English Poor Laws

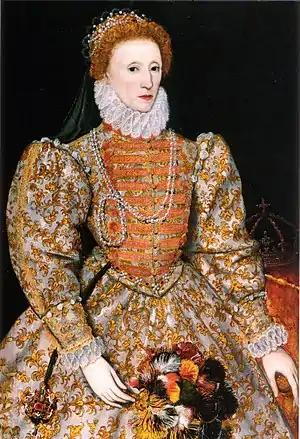
The Poor Relief Act 1601 is sometimes referred to as the "43rd Elizabeth" as it was passed in the 43rd year of the reign of Elizabeth I of England (pictured).

In 1597, a session of Parliament was called to deal with the issues of increased poverty and vagrancy, among other things. This session culminated in the passage of several Acts referred to as the "Poor Laws of 1598". Among them were the Poor Relief Act 1597 and the Vagabonds Act 1597. These laws were further refined and formalized by the next session of Parliament, primarily in the Poor Relief Act 1601. Together, these Acts of 1598 and 1601 came to be known as "The Elizabethan Poor Laws."